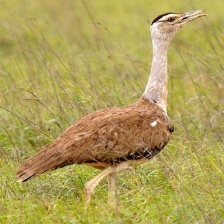
Species: INDIAN BUSTARD
Scientific name: ARDEOTIS NIGRICEPS